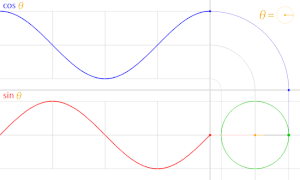
En mathématiques, les fonctions trigonométriques sont des fonctions dont la variable est une mesure d'angle. Elles permettent de relier les longueurs des côtés d'un triangle en fonction de la mesure des angles aux sommets. Plus généralement, les fonctions trigonométriques sont importantes pour étudier les triangles et les polygones, les cercles et modéliser des phénomènes périodiques.